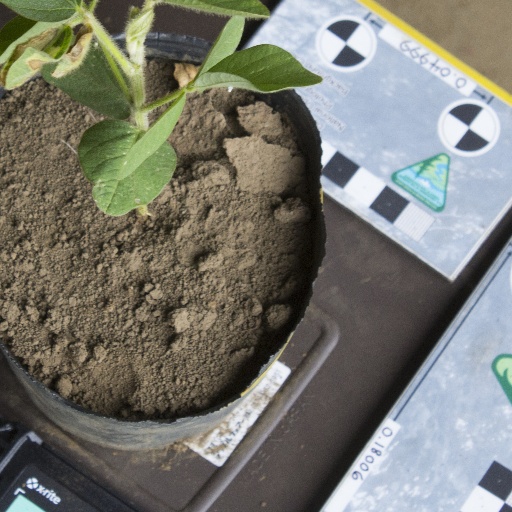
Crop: soybean